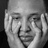
Emotion: sad